Mexicans in France

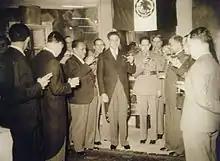
A group of Mexicans in Le Reynarde Castle in 1941.

Mexicans in France refers to Mexicans and their French-born descendants. Paris is the main point of residence for Mexicans, but there are also considerable numbers in Strasbourg and Marseille.